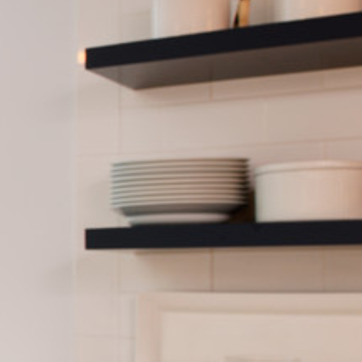
Material: ceramic